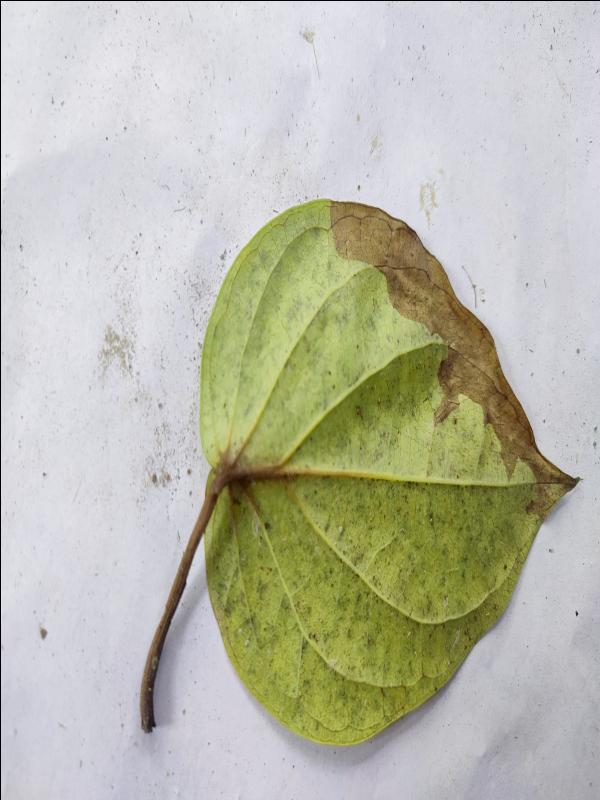
Label: Dried_Leaf